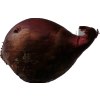
Label: red_onion